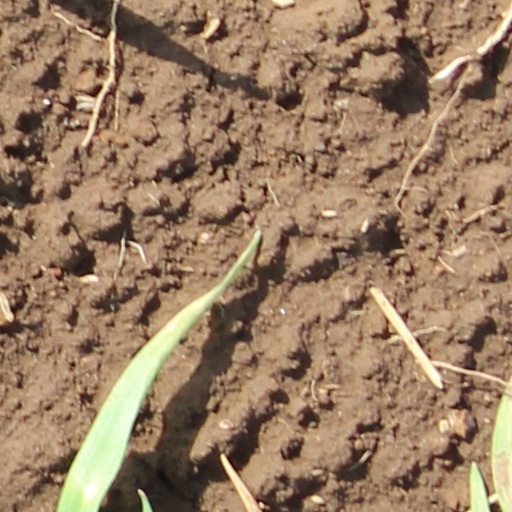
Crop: wheat